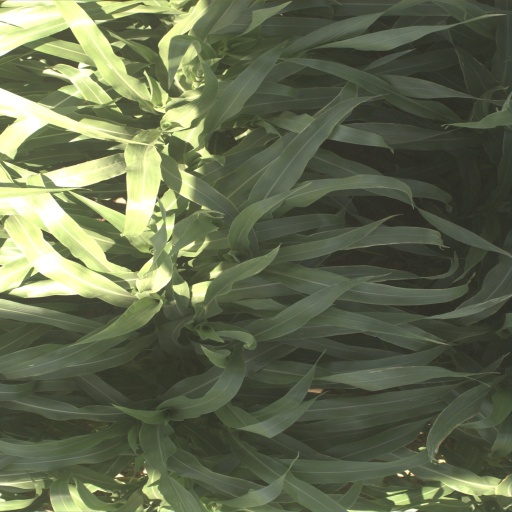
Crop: sorghum